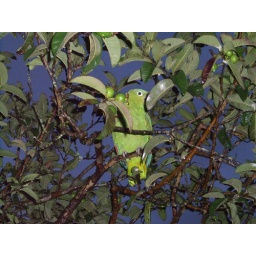
A parot thing in a tree by our house